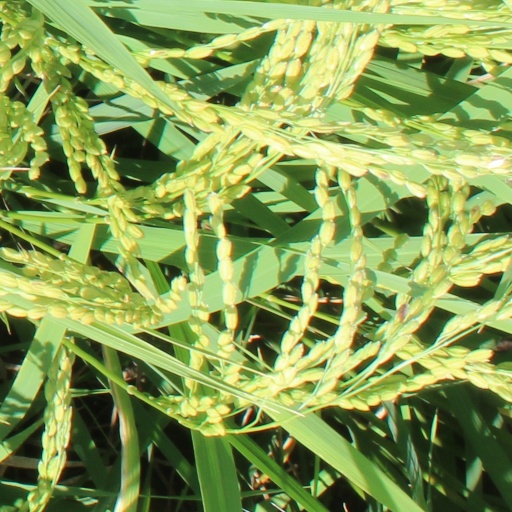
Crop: rice